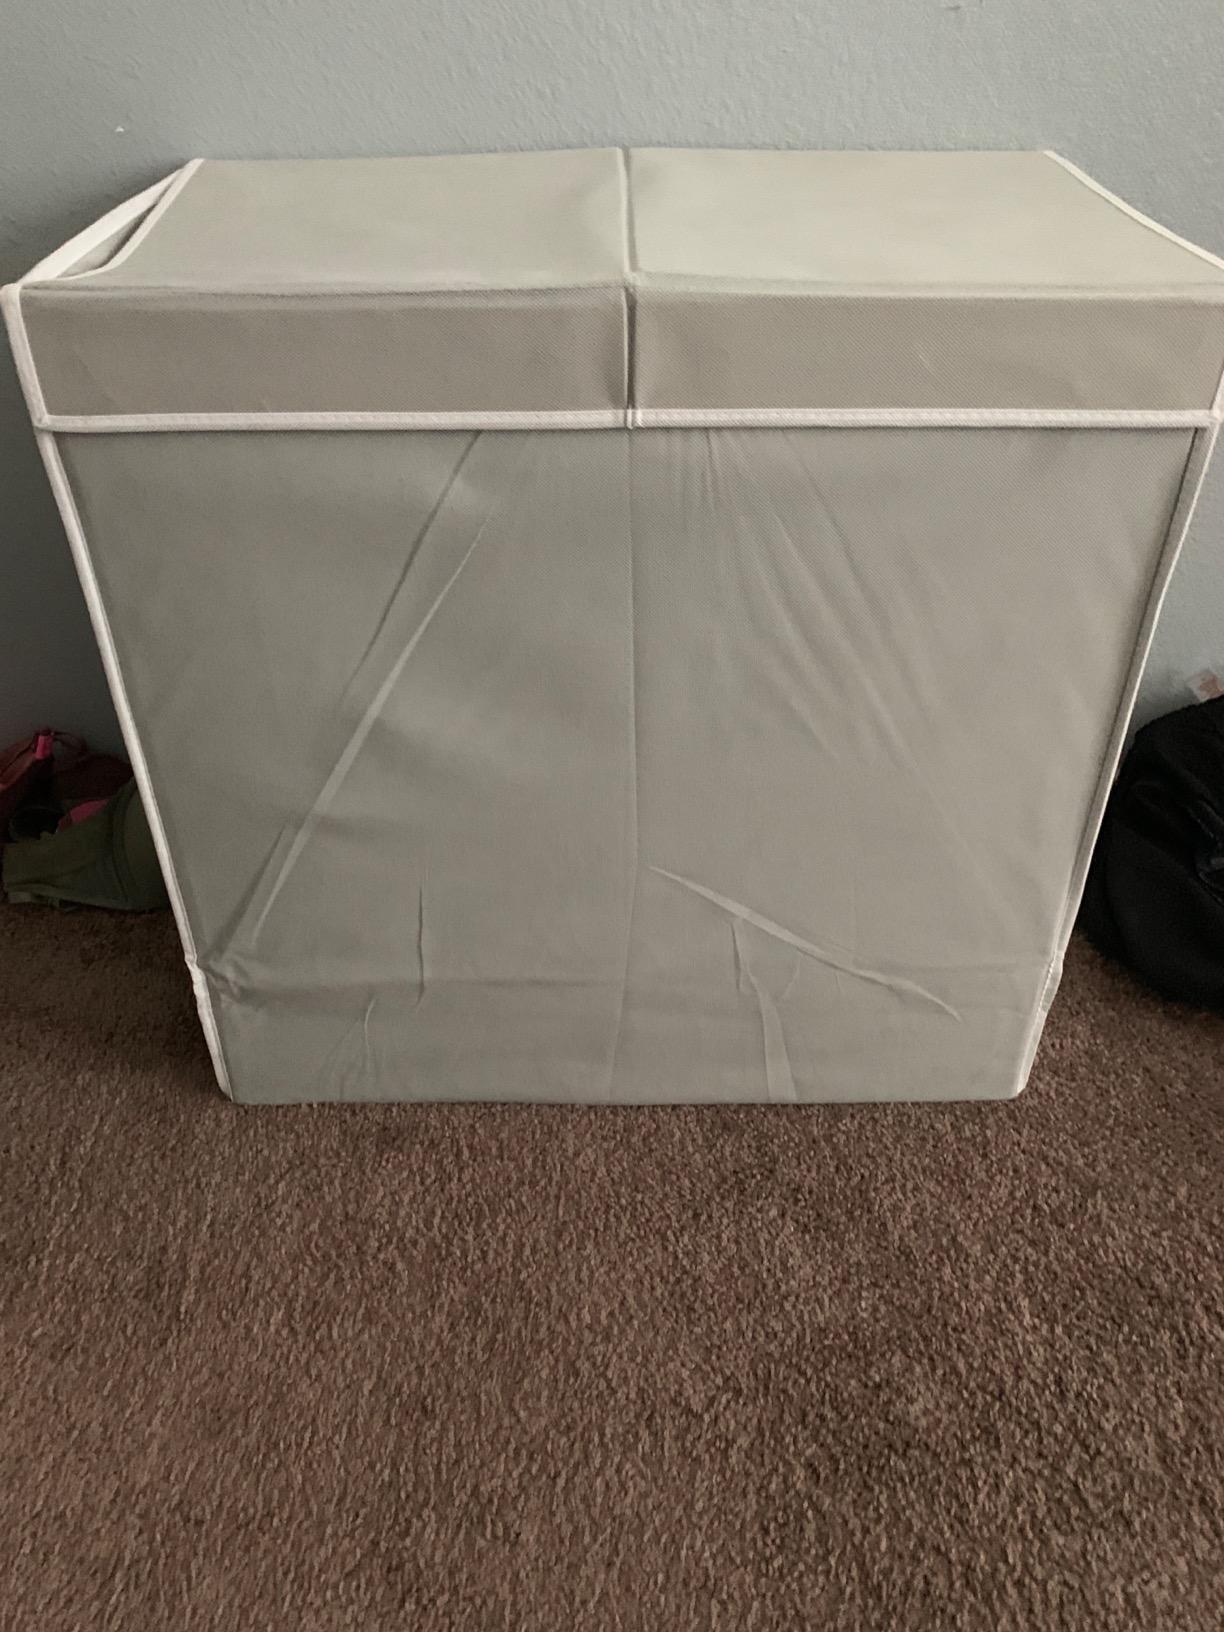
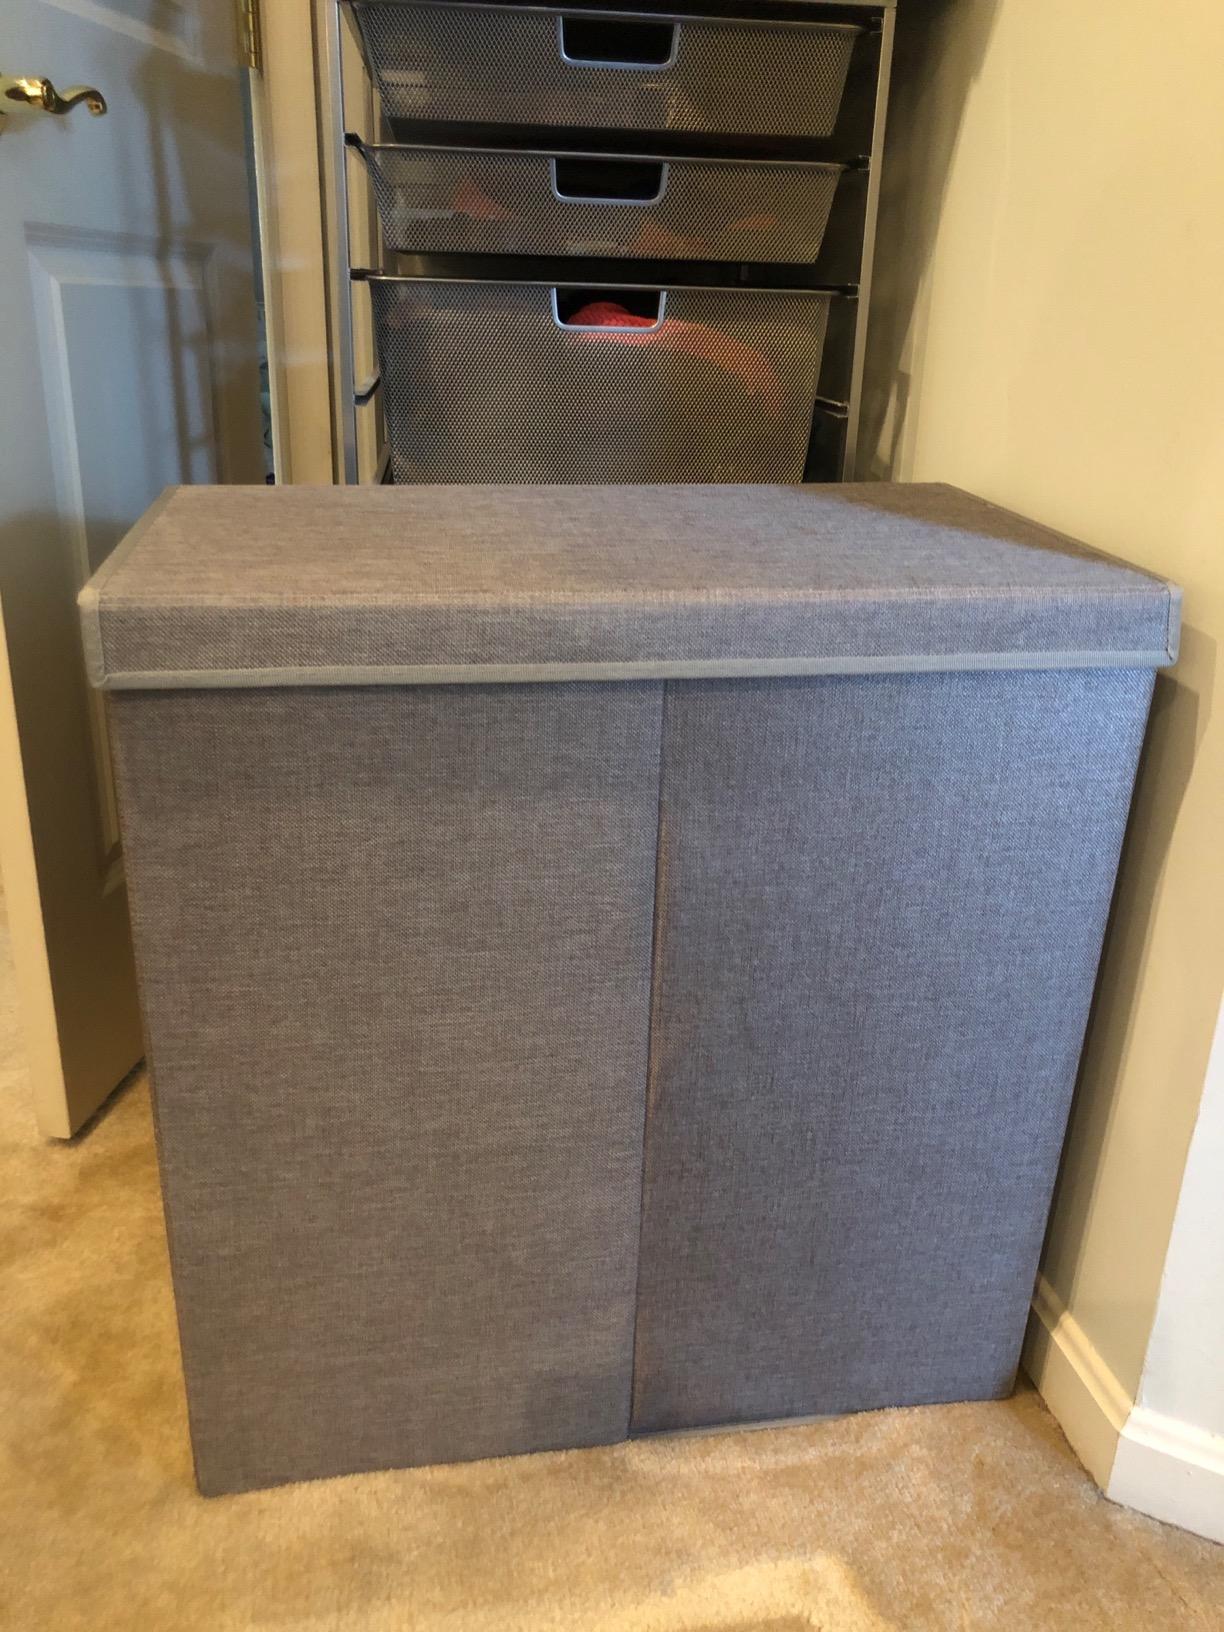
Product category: items_hamper
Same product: no